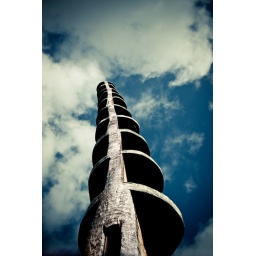
sign in the sky